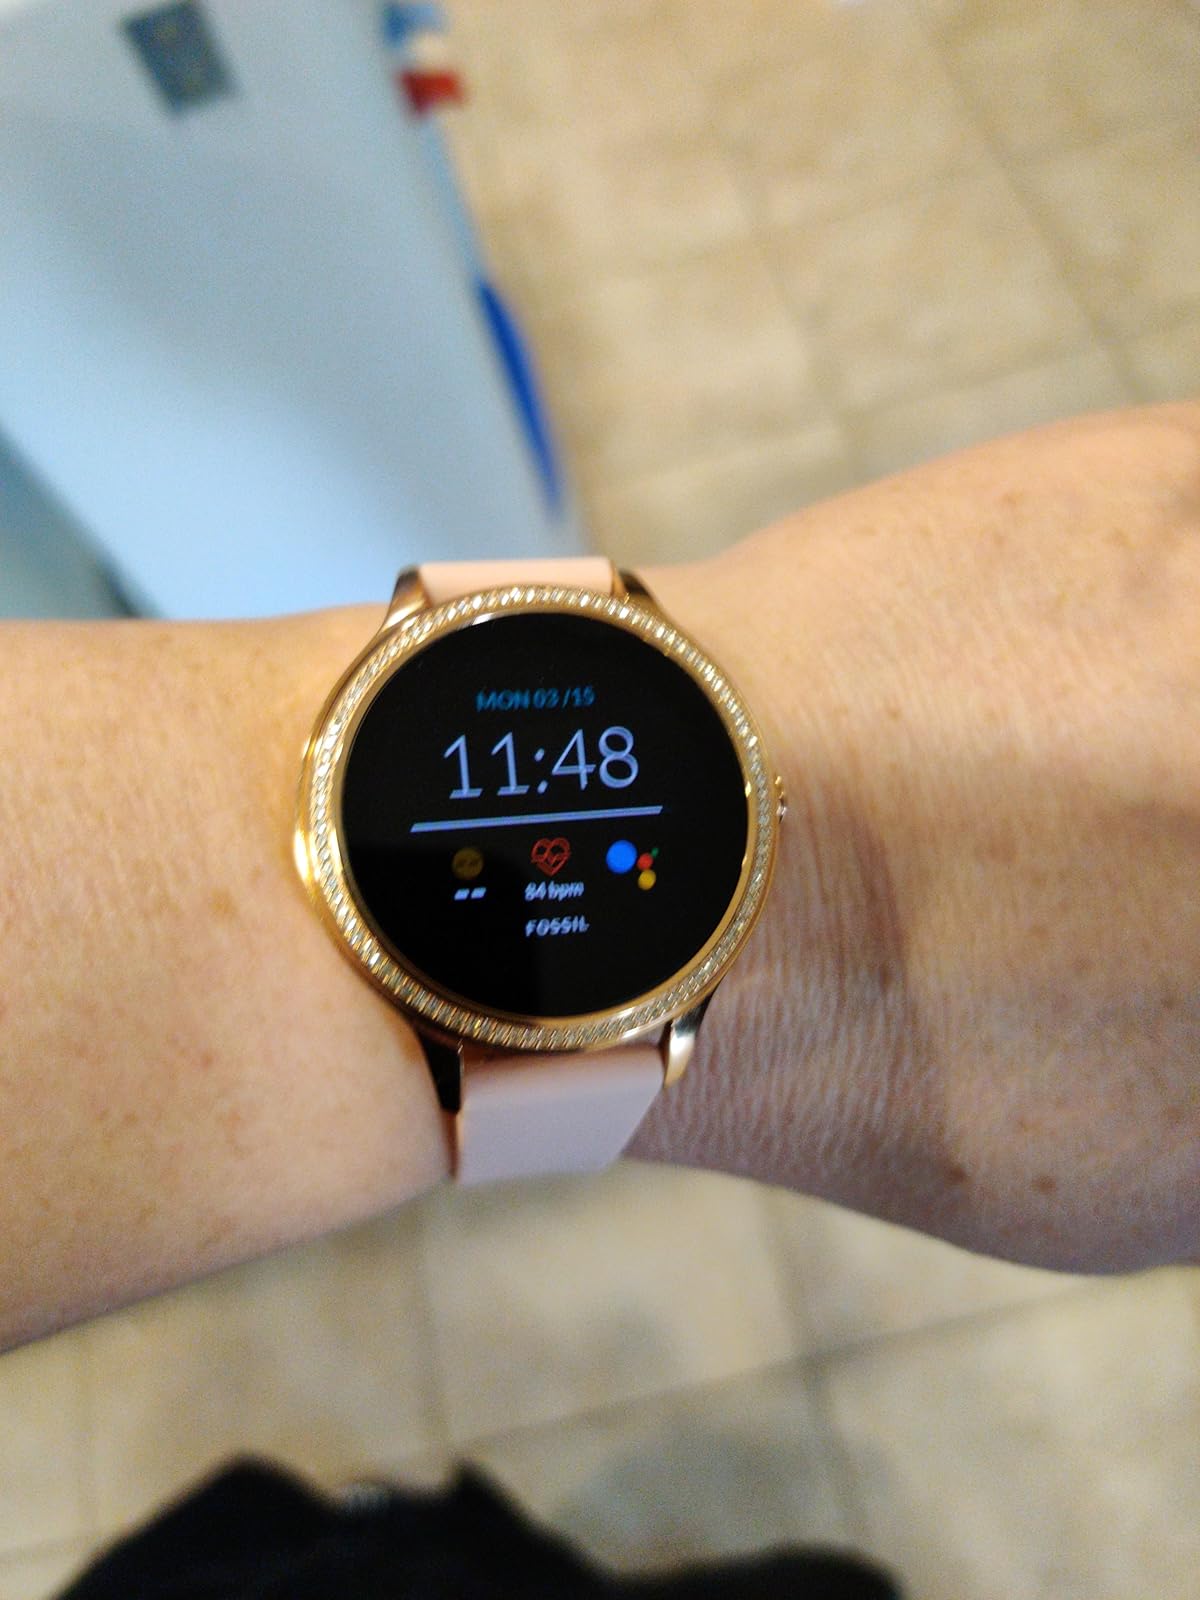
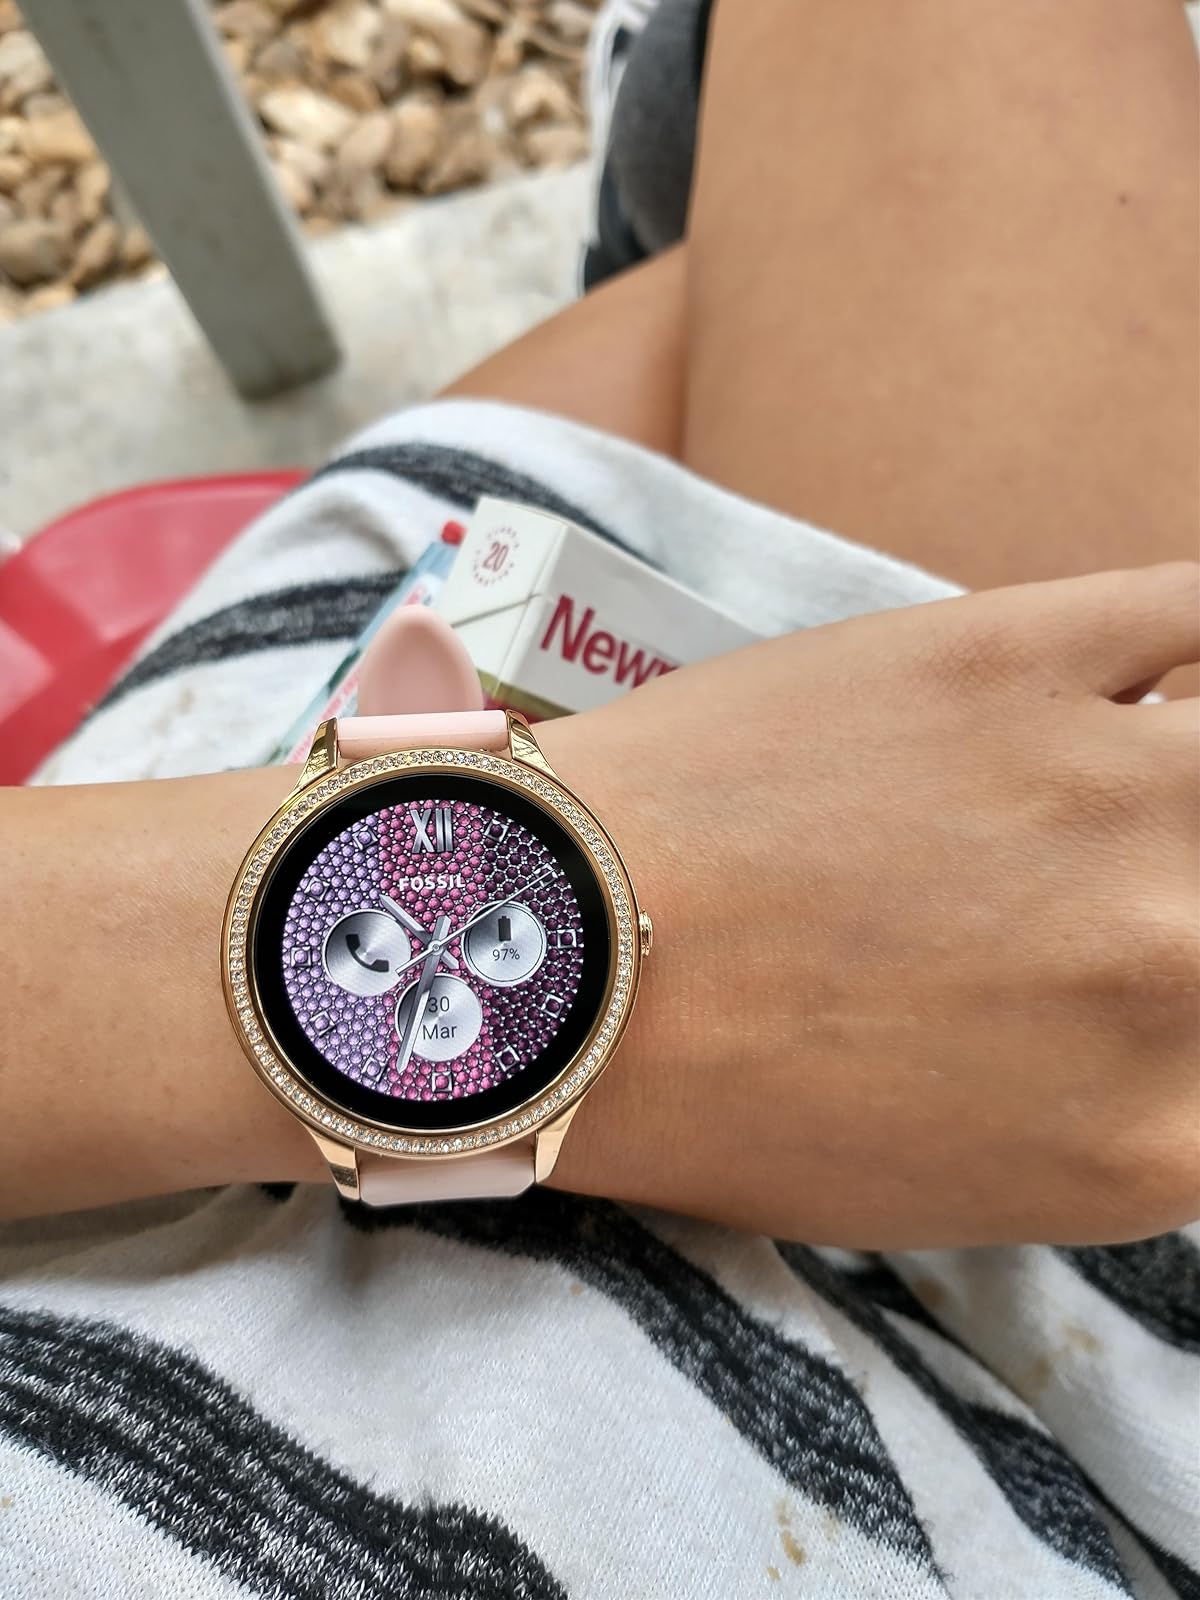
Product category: smartwatch
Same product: yes